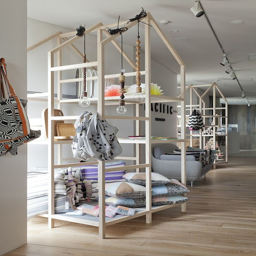
products showcased in a creative way